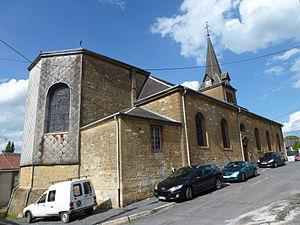
Boulzicourt est une commune française située dans le département des Ardennes, en région Grand Est.